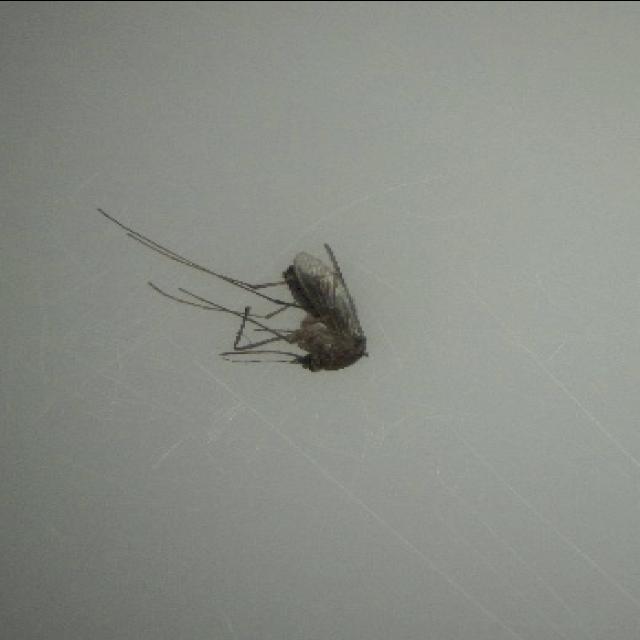
Species: culex_tritaeniorhynchus